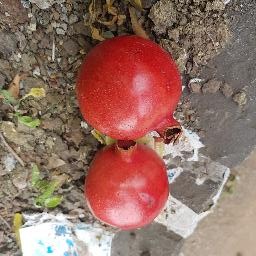
Fruit: Pomegranate
Quality: Good